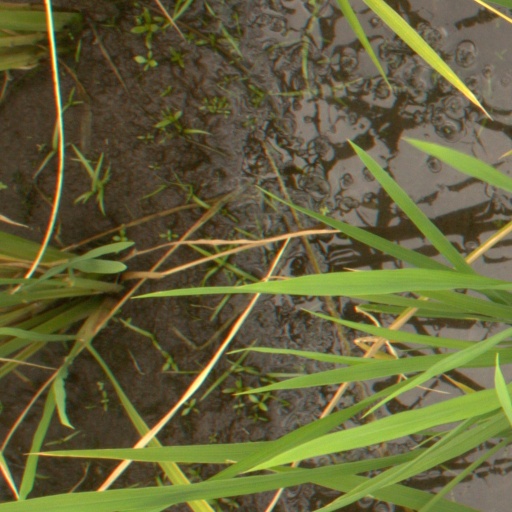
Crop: rice